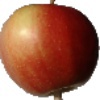
Label: Apple Red 2